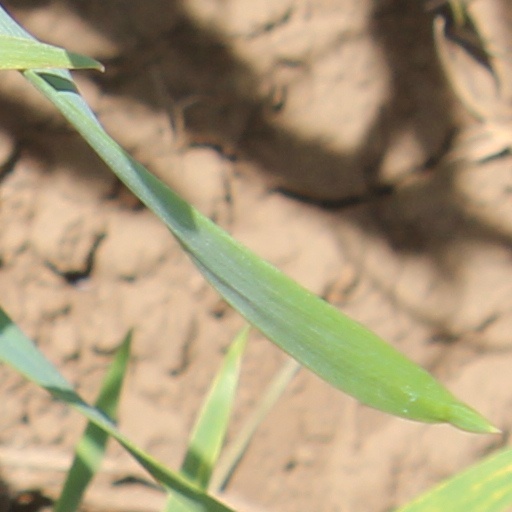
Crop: wheat